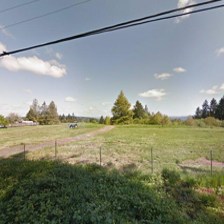
Label: streetView